Hedley Verity

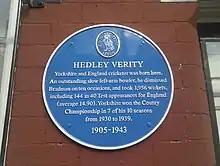
Hedley Verity Blue Plaque

Verity married Kathleen Alice Metcalfe, a bookbinder and the daughter of a sales agent, on 7 March 1929. The two had known each other as children in Headingley and met again at a Rawdon youth club social event. They had two sons, first Wilfred, named after Wilfred Rhodes, and then George Douglas, named after George Hirst and Douglas Jardine.